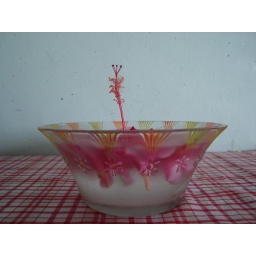
flower in our house